Operation Tungsten

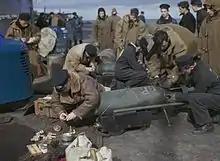
Fleet Air Arm personnel arming bombs on HMS "Victorious" flight deck prior to the attack

The Royal Navy assembled a powerful force for Operation Tungsten. The main striking force was made up of two wings of Barracudas: 8 Wing comprising 827 and 830 Naval Air Squadrons, and 52 Wing with 829 and 831 Naval Air Squadrons. While 8 Wing was normally based on board "Furious" and 52 Wing on "Victorious", Moore chose to station a squadron from each of the wings on each carrier so they could launch simultaneously and go into battle as formed units. The 163 Fleet Air Arm airmen in the attacking units included 28 New Zealanders, three Canadians, two Australians, and one South African; the remainder were British.